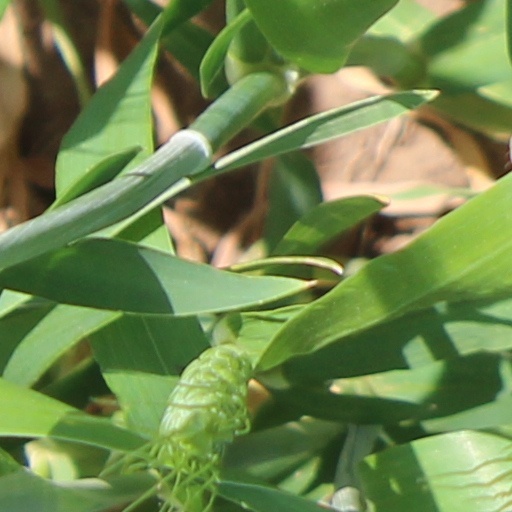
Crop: wheat